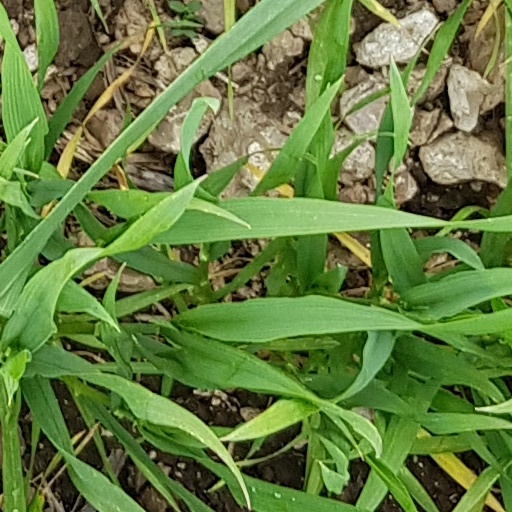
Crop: wheat